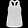
Label: T - shirt / top